Christmas Island

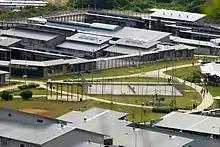
Immigration Detention Centre

Soon afterwards, a small settlement was established in Flying Fish Cove by G. Clunies Ross, the owner of the Cocos (Keeling) Islands some to the southwest, to collect timber and supplies for the growing industry on Cocos. In 1897 the island was visited by Charles W. Andrews, who did extensive research on the natural history of the island, on behalf of the British Museum.